University of Social Welfare and Rehabilitation Sciences

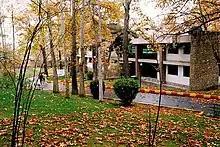
USWR Campus

The University of Social Welfare and Rehabilitation Sciences (USWR) is a public university in Tehran, Iran. The university has three faculties including rehabilitation sciences, behavioural sciences, and educational sciences and social welfare. It is a specialized university in the fields of rehabilitation, welfare, social health, and mental health.